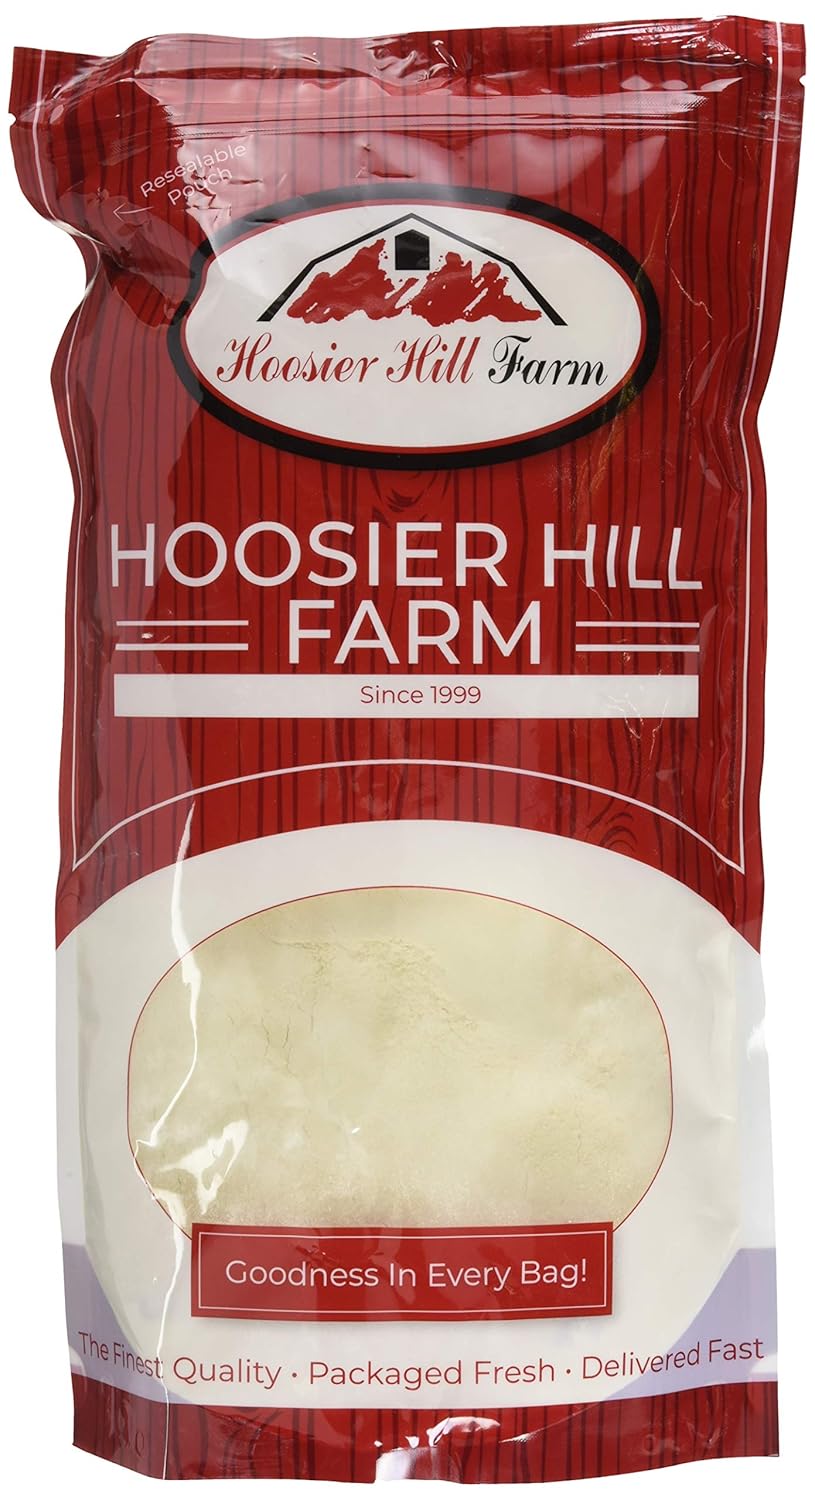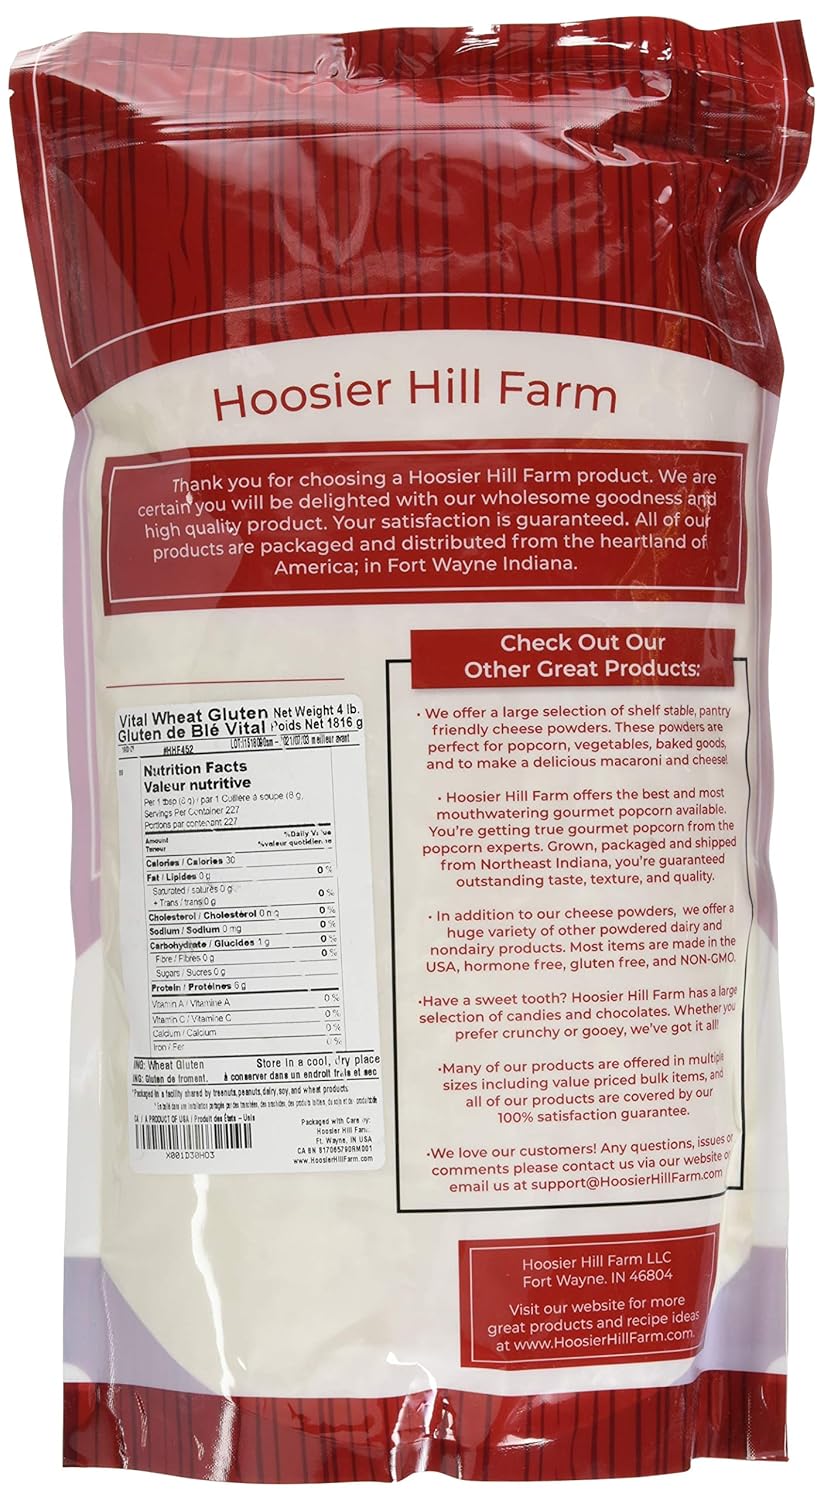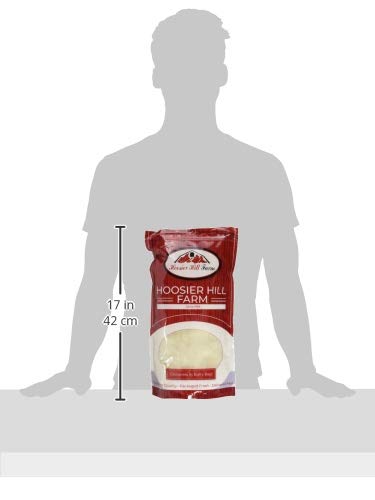
Hoosier Hill Farm Vital Wheat Gluten, High in Protein, NON-GMO 4 lbs
Category: Grocery
An essential Kitchen Tool for Bread Baking, also can be used to make make seitan, a protein rich vegetarian product. A small amount added to yeast bread recipes improves the texture and elasticity of the dough
Features: Hoosier Hill High Protein Vital Wheat Gluten Powder, 4 lbs | Made from 100% Natural Wheat Gluten, Certified NON-GMO | Packed in a 4lb Resealable Standup Pouch | A small amount added to yeast bread recipes improves the texture and elasticity of the dough. | Hoosier Hill Farm Brand - your satisfaction is guaranteed.